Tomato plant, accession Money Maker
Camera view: vertical (180 deg); turntable rotation: 90 degrees
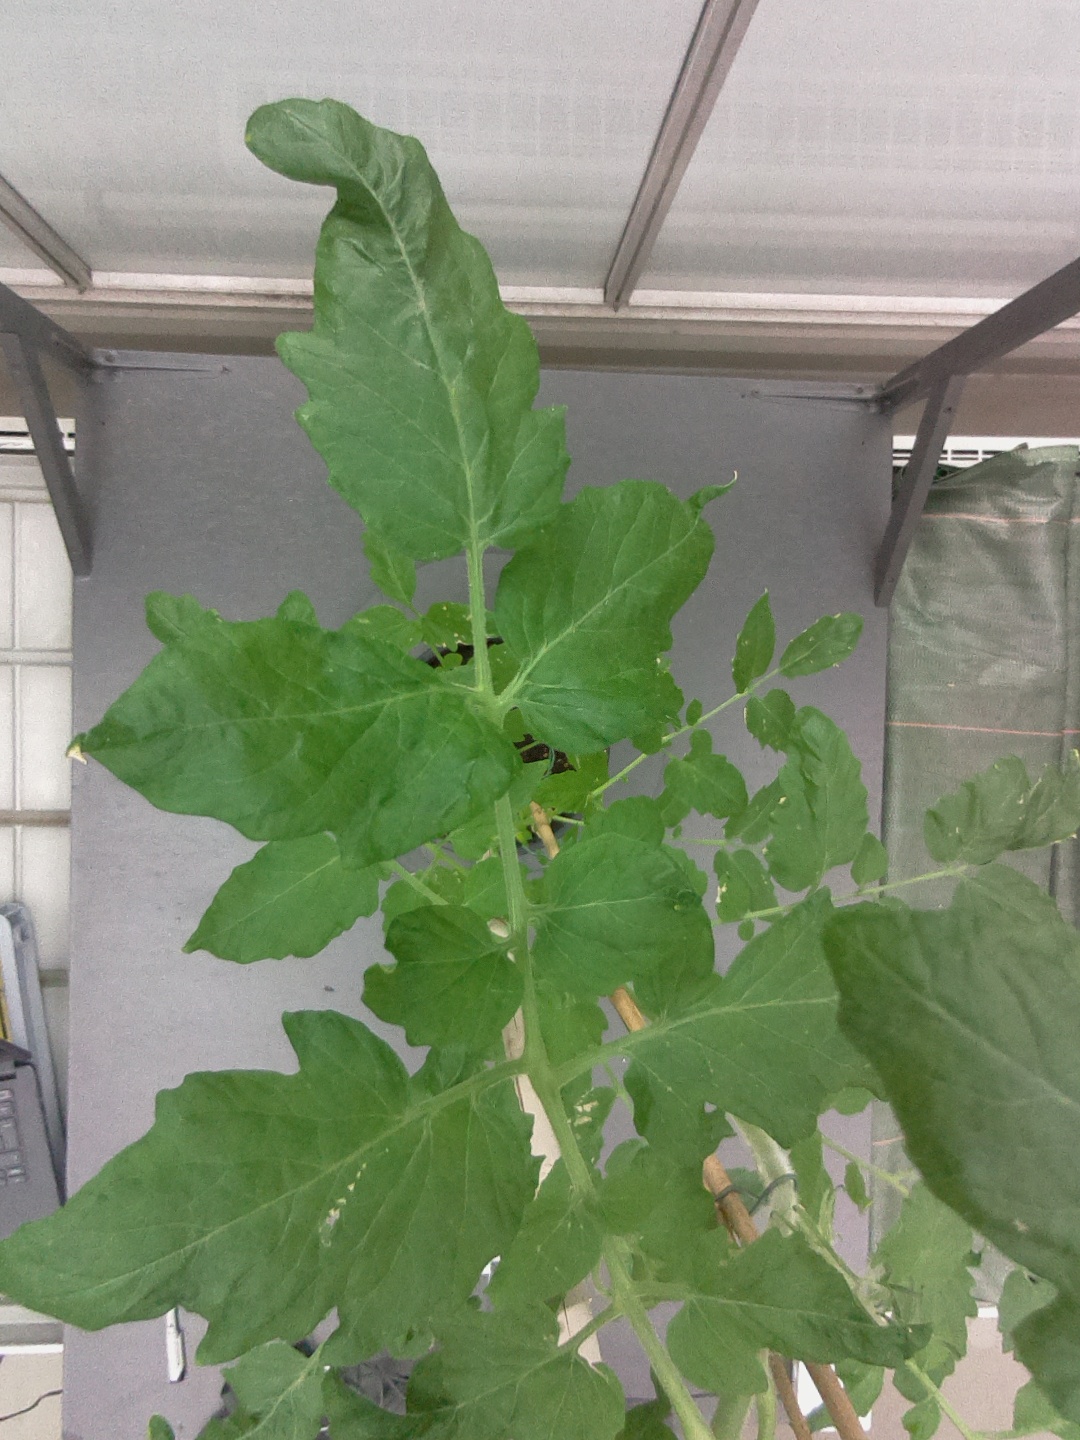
BBCH growth stage 65: Full flowering, 50%-60% of flowers open, first petals falling